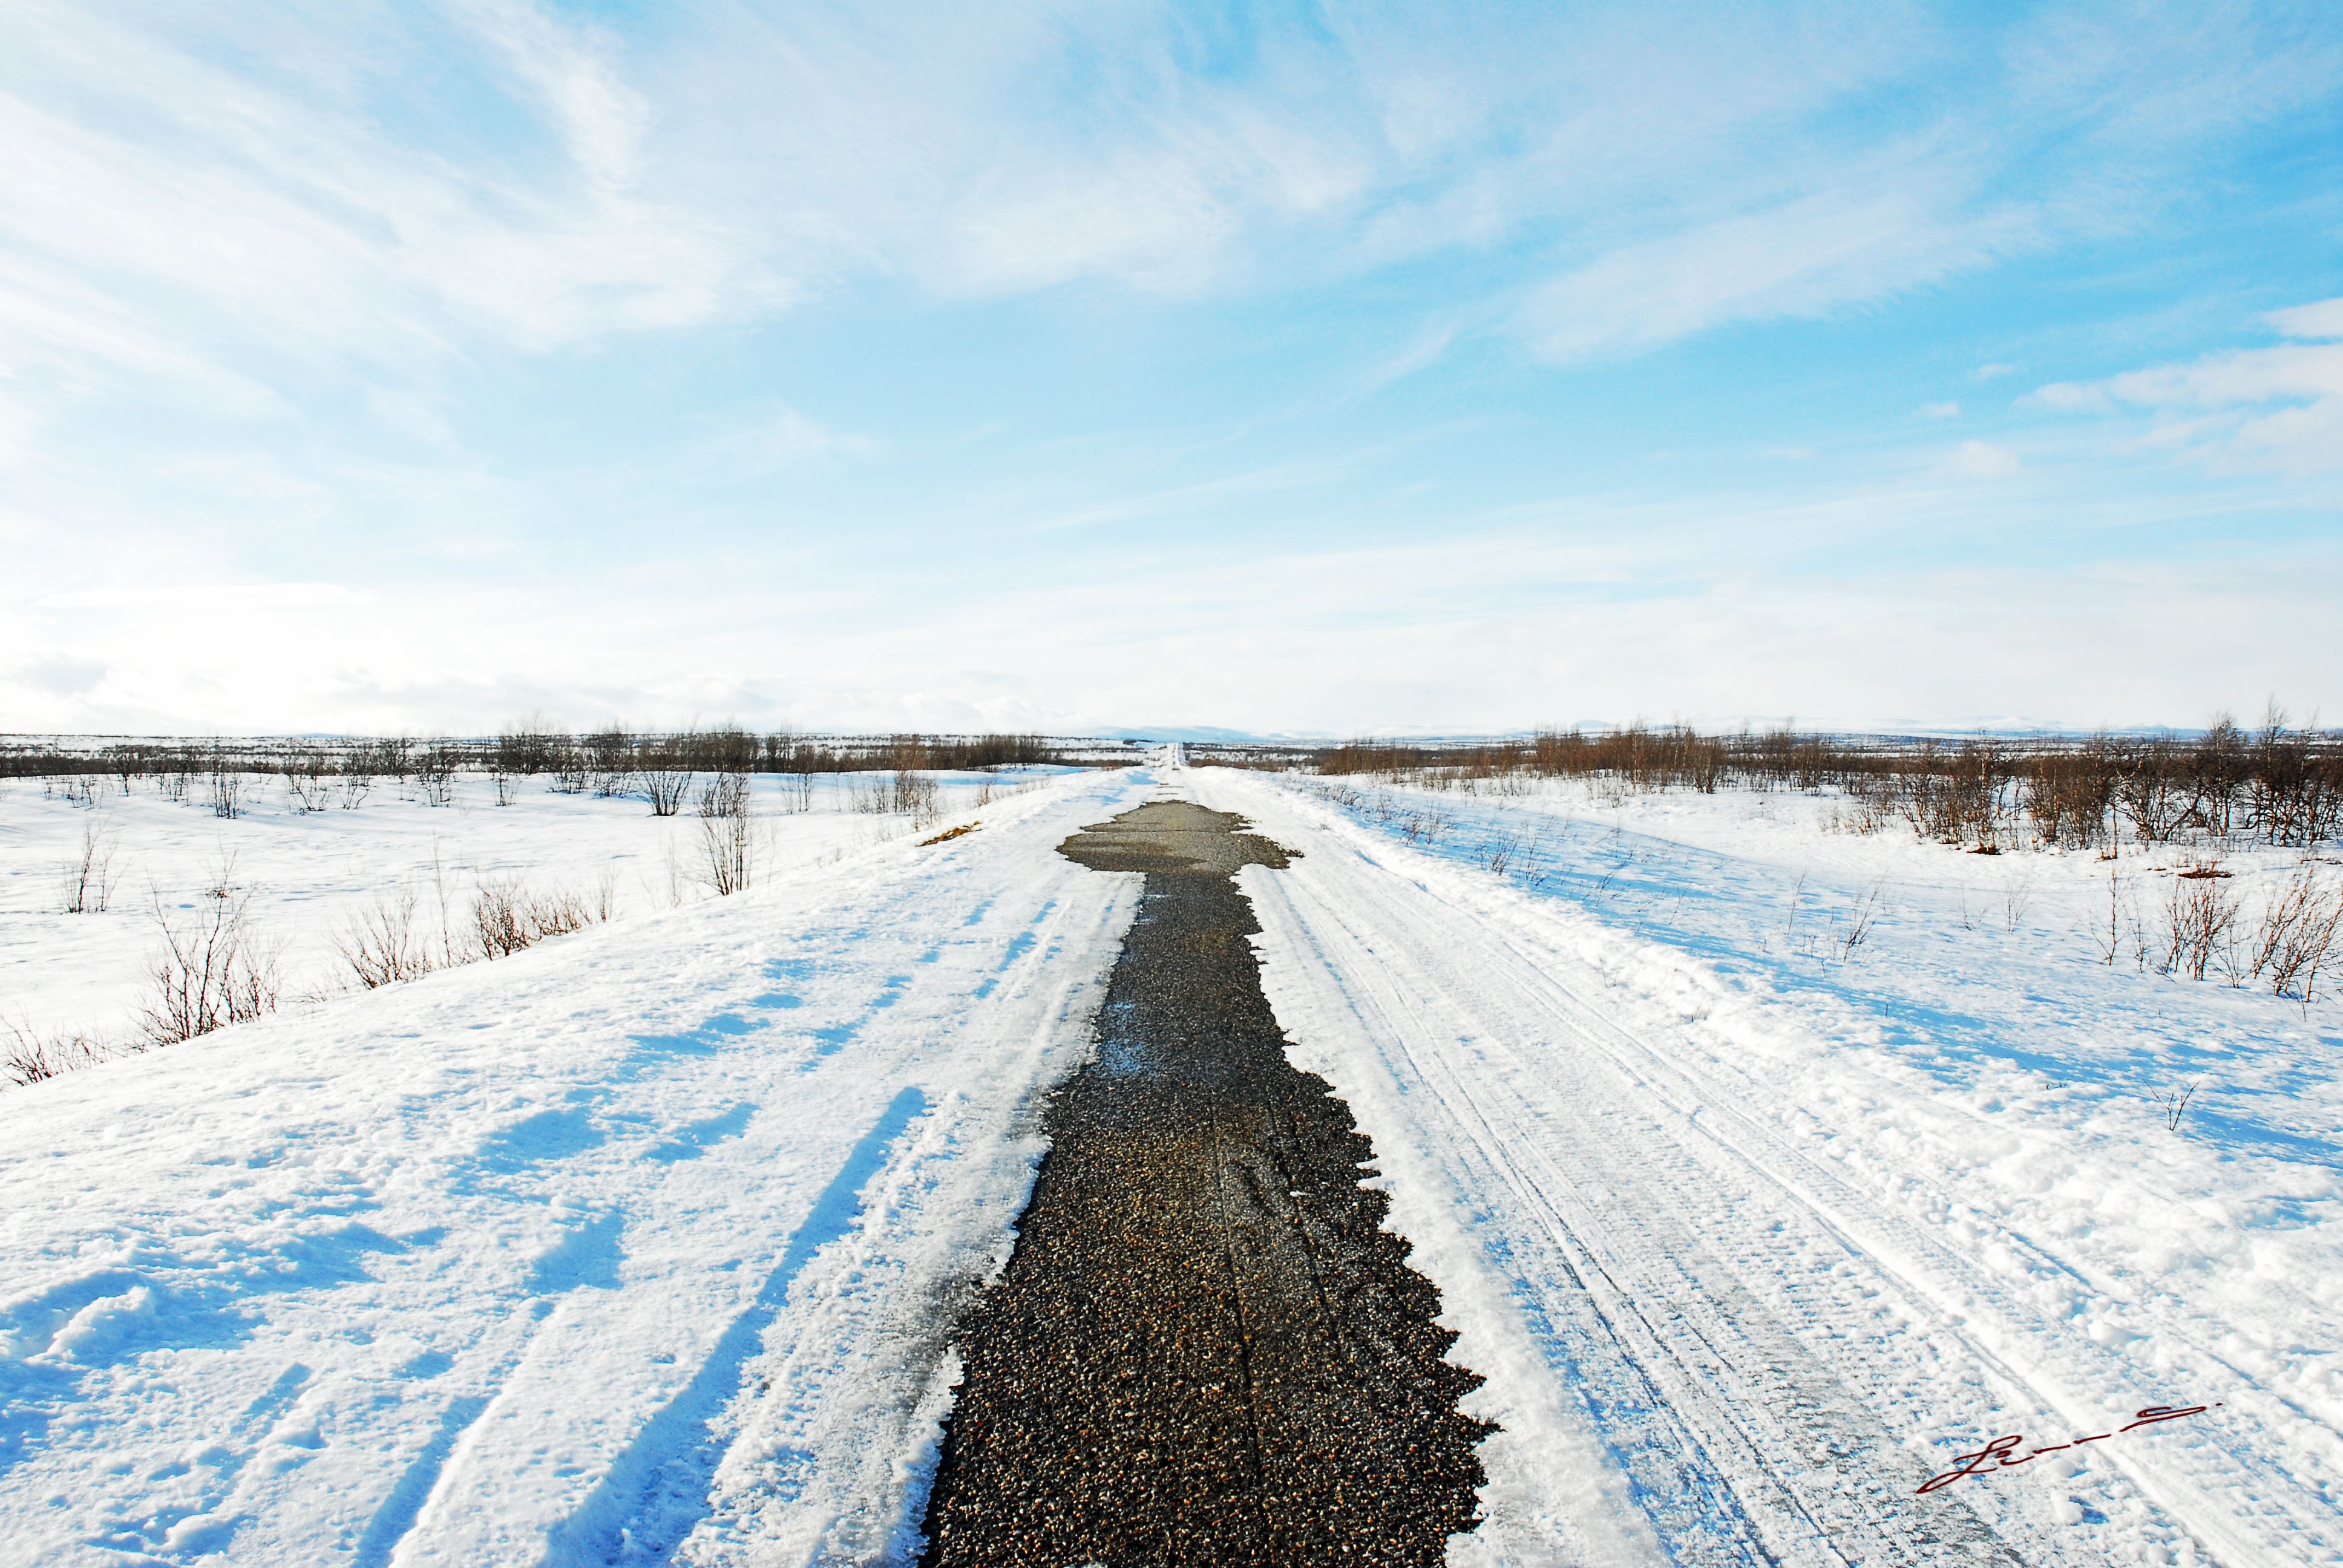
landscape, nature, snow, cold, winter, white, frost, ice, weather, frozen, season, outdoors, freezing